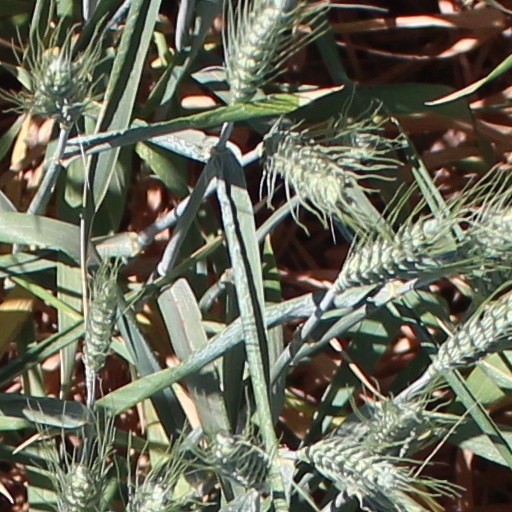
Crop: wheat